Kaat Van Daele

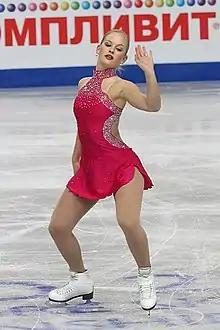
Van Daele at the 2012 European Championships

Kaat Van Daele (born 24 August 1989) is a Belgian figure skater. She is a two-time Belgian national champion and has qualified twice for the free skate at the European Championships.